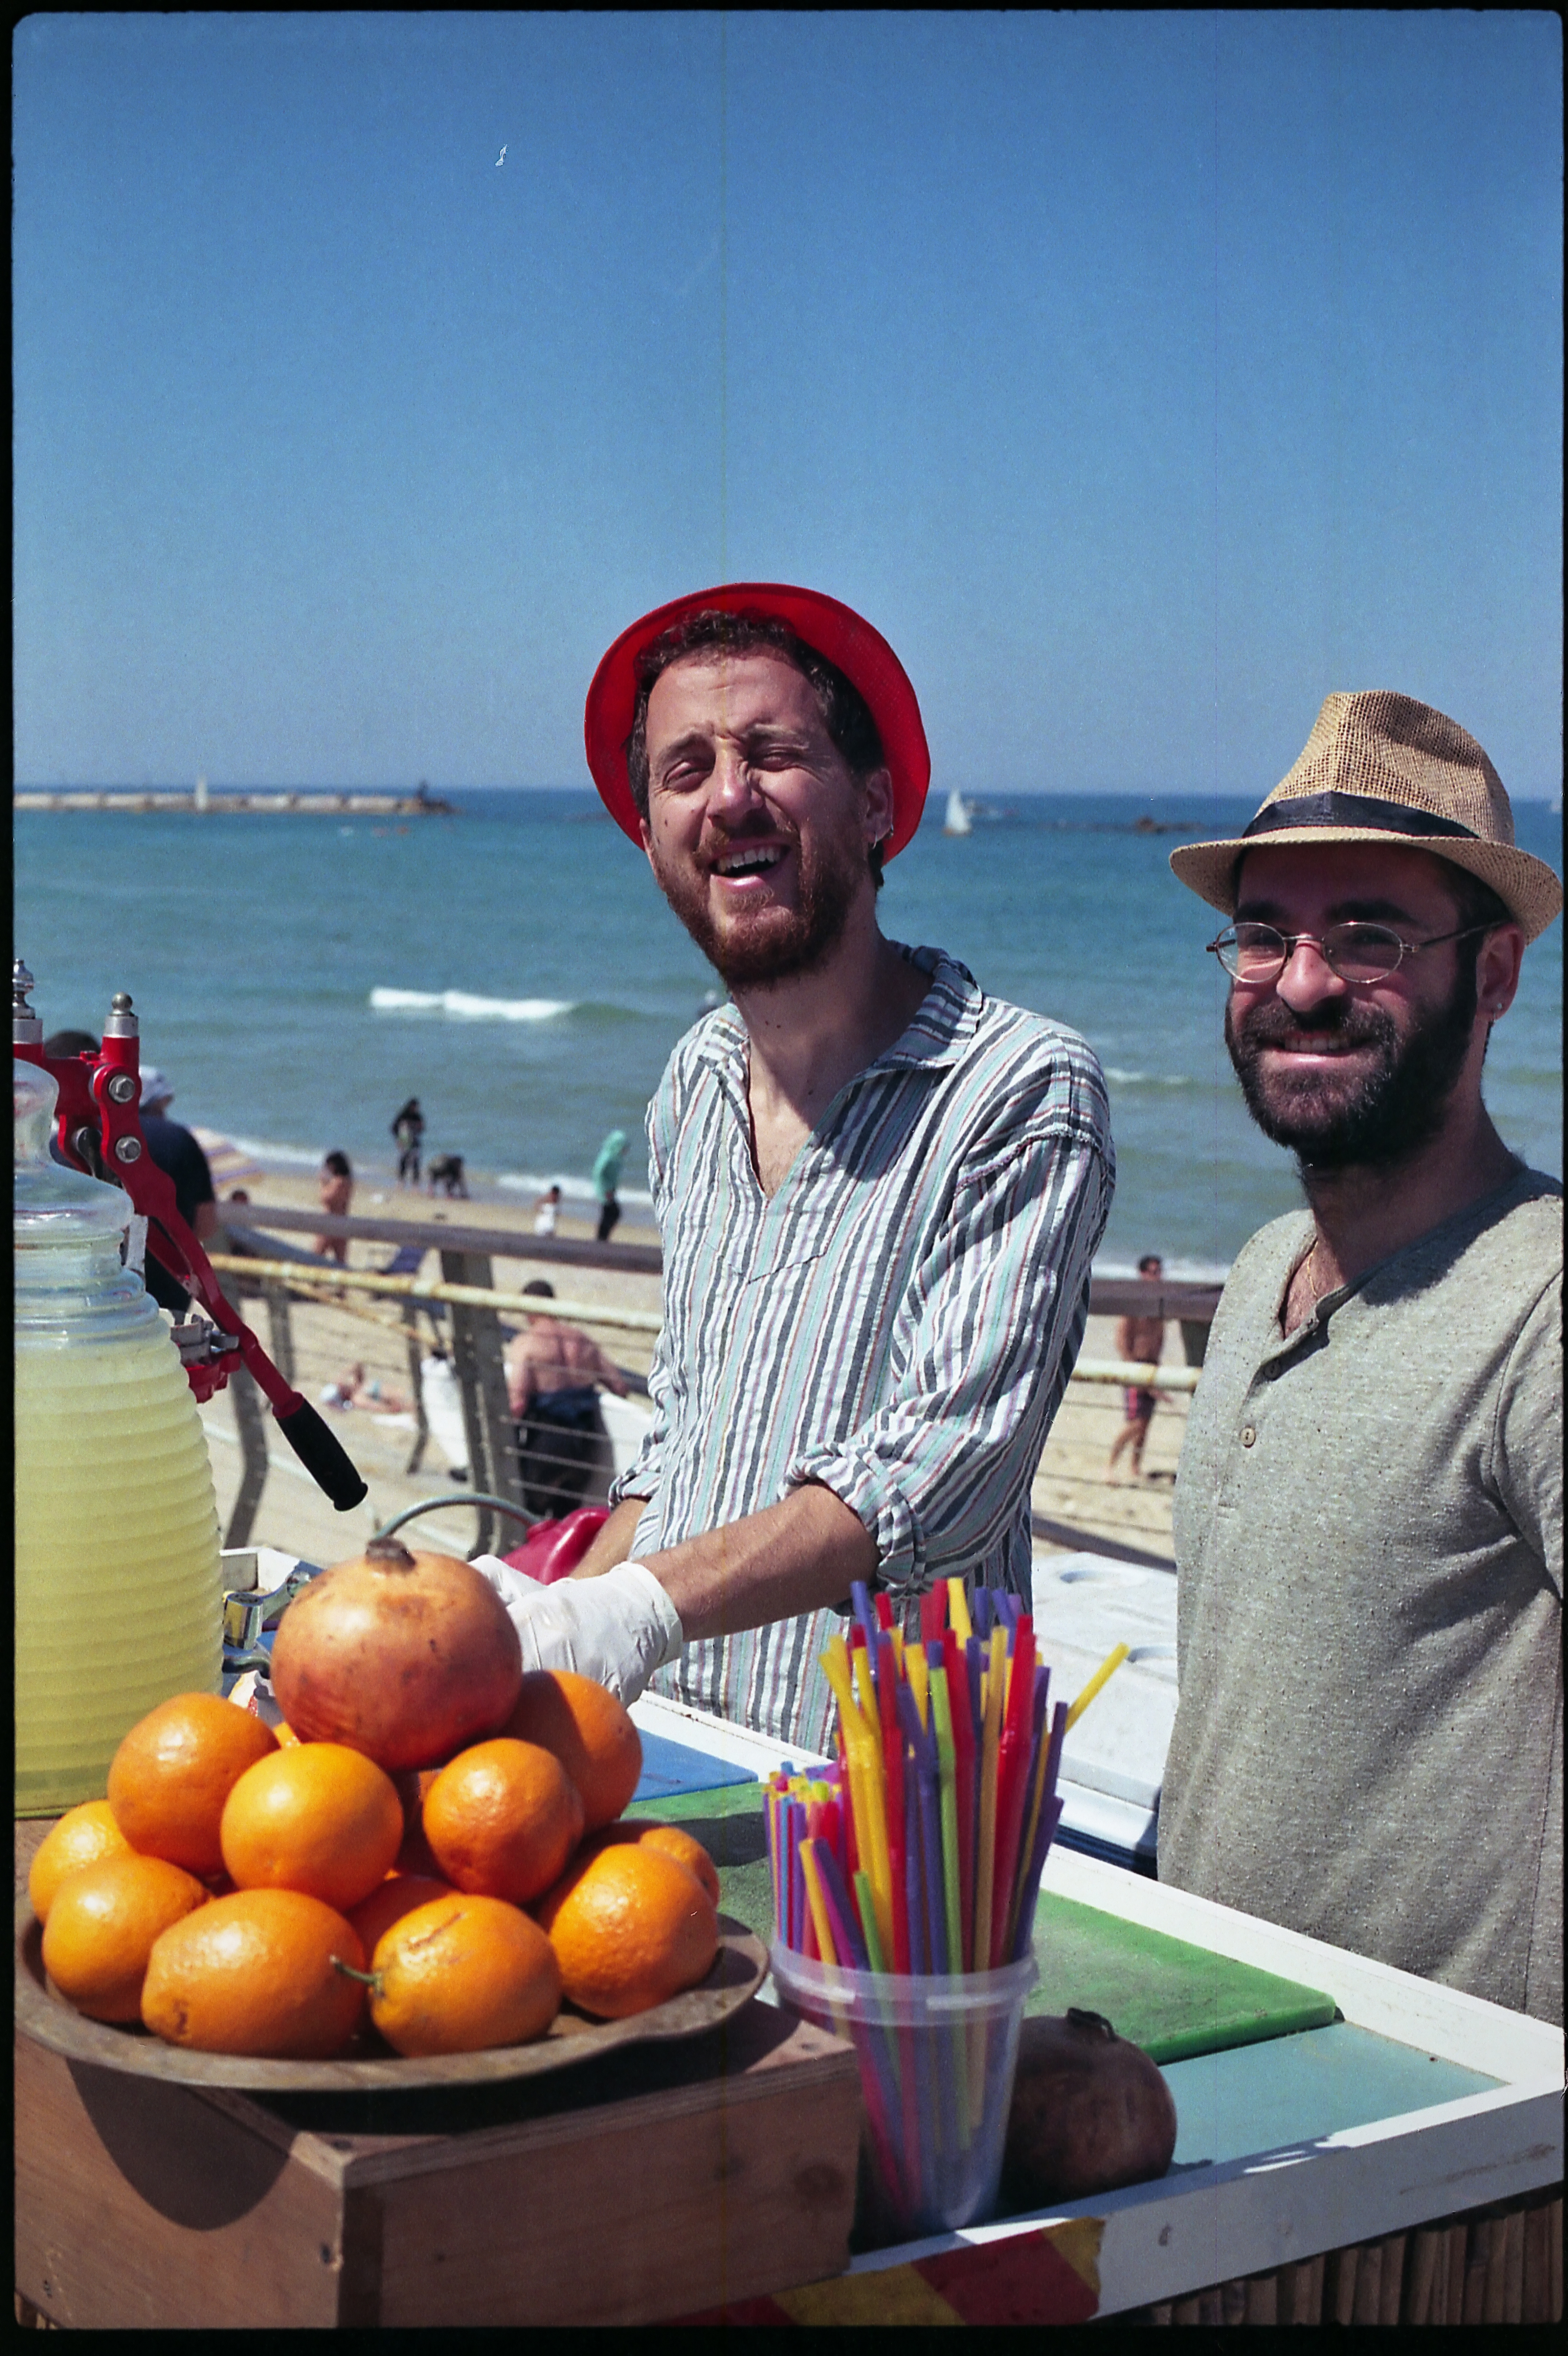
street, film, vacation, analog, food, streetphotography, 50mm, 35mm, olympus, oranges, om10, tlv, onthejob, colorfilm, jaffa, jaffaoranges